Amar Sonar Bangla

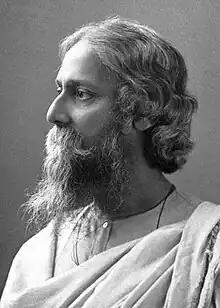
Rabindranath Tagore, writer of the song in 1905

The song was written in 1905 during the first partition of Bengal, when the ruling British Empire had an undivided province of Bengal Presidency split into two parts; the decision was announced on 20 July by the then-Viceroy of India, Lord Curzon, taking effect on 16 October. This divide of Bengal, being along communal lines–East Bengal and Assam having a majority of Muslims and West Bengal having a majority of Hindus–is claimed to have been politically motivated. Along with a host of others, songs such as this were meant to rekindle the unified spirit of Bengal and to raise public consciousness against the communal political divide. The lyrics first appeared in the September issues of "Bongodorshon" and "Baul" simultaneously in 1905. The song, along with the musical notation (referred to as in Bengali), first appeared in the periodical musical journal "Shongeet Biggnan Probeshika" in the same month and year. Indira Devi, Tagore's niece, Satyendranath Tagore's daughter, jotted down the musical notation, hearing it from Tagore himself (this was the common norm, Tagore singing the song, and someone formally jotting down the musical notations).